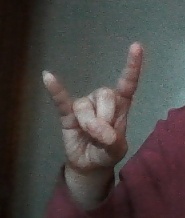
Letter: la